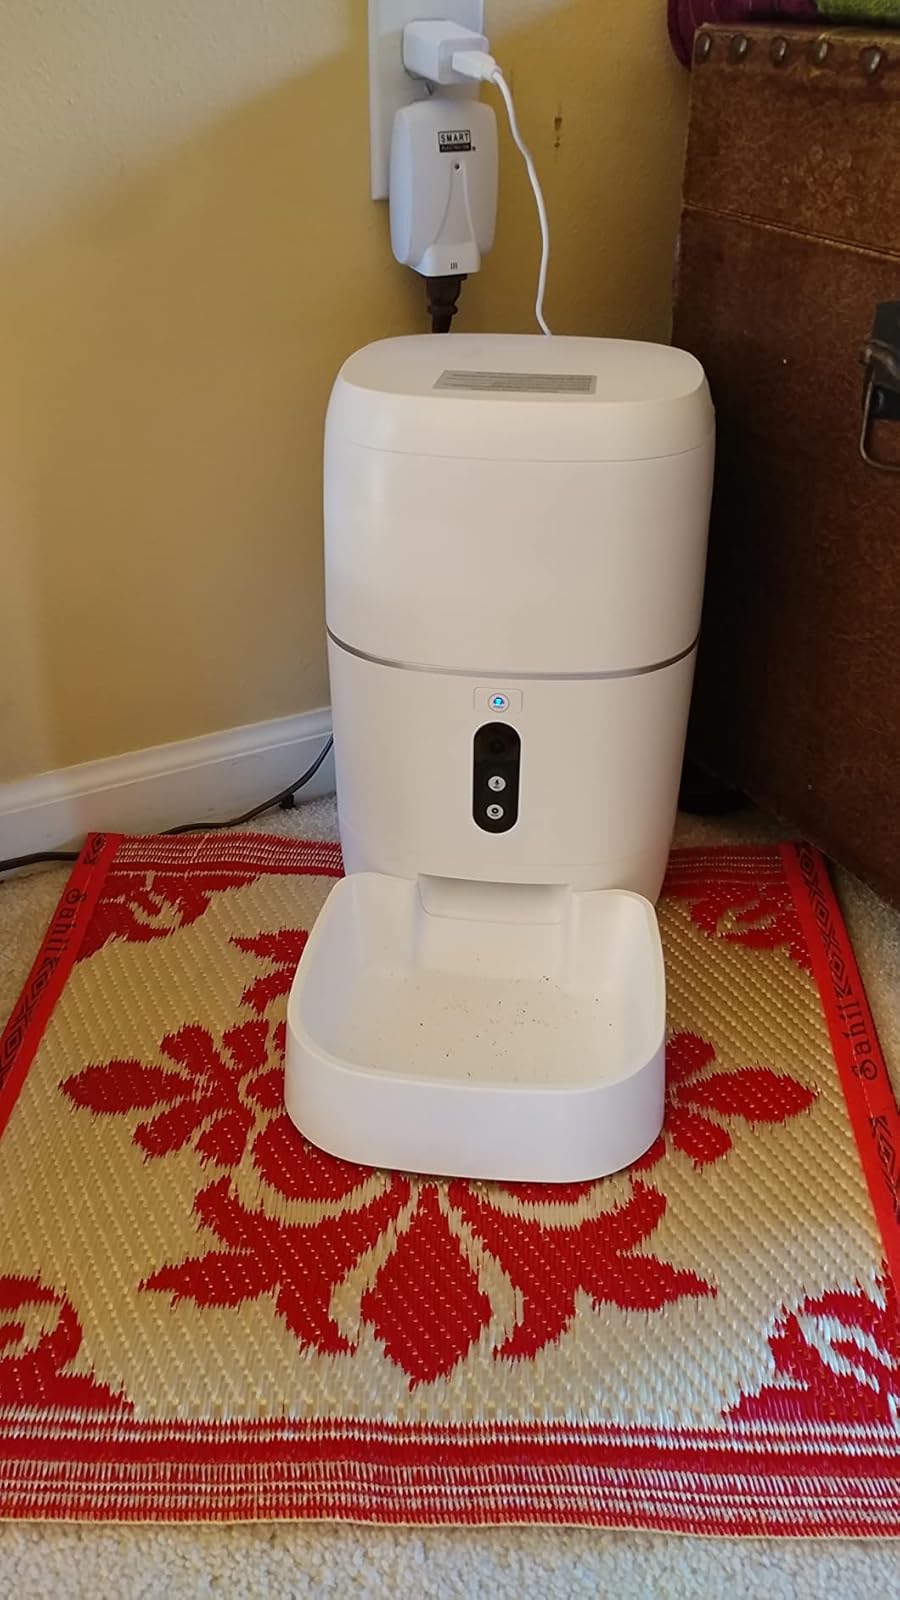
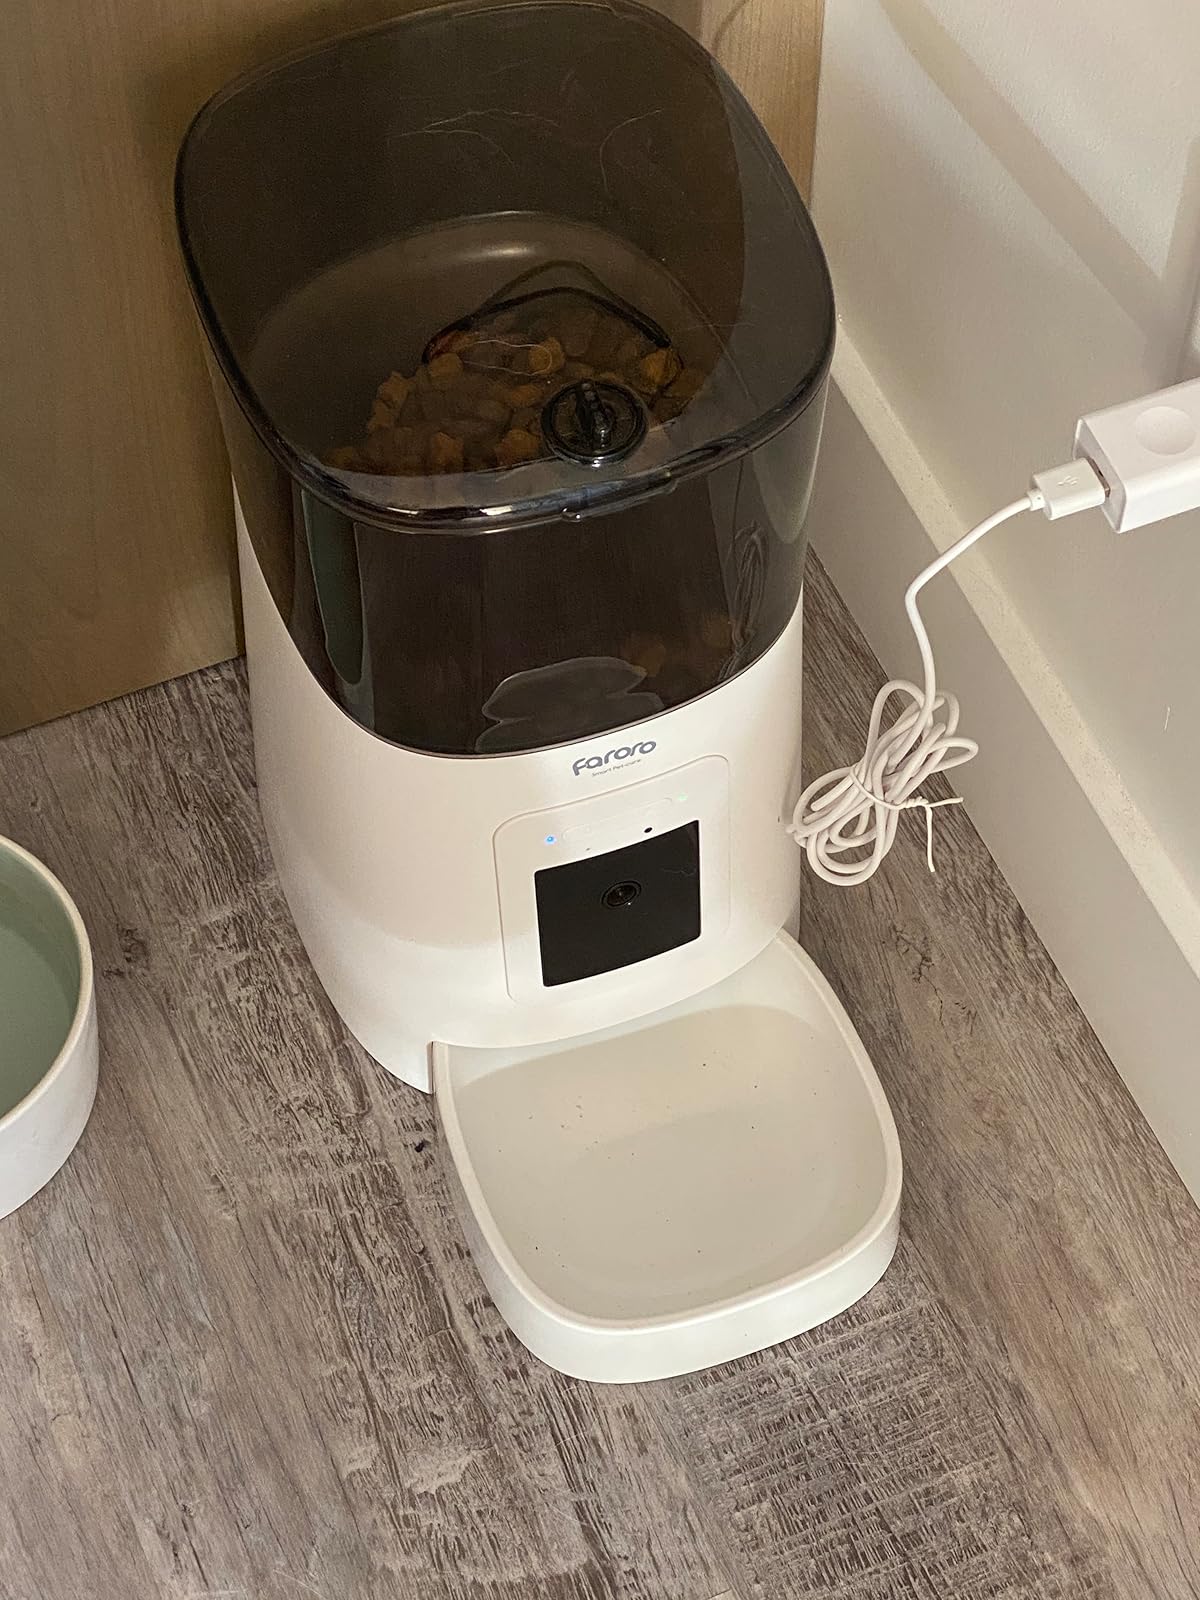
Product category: items_feeder
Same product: no